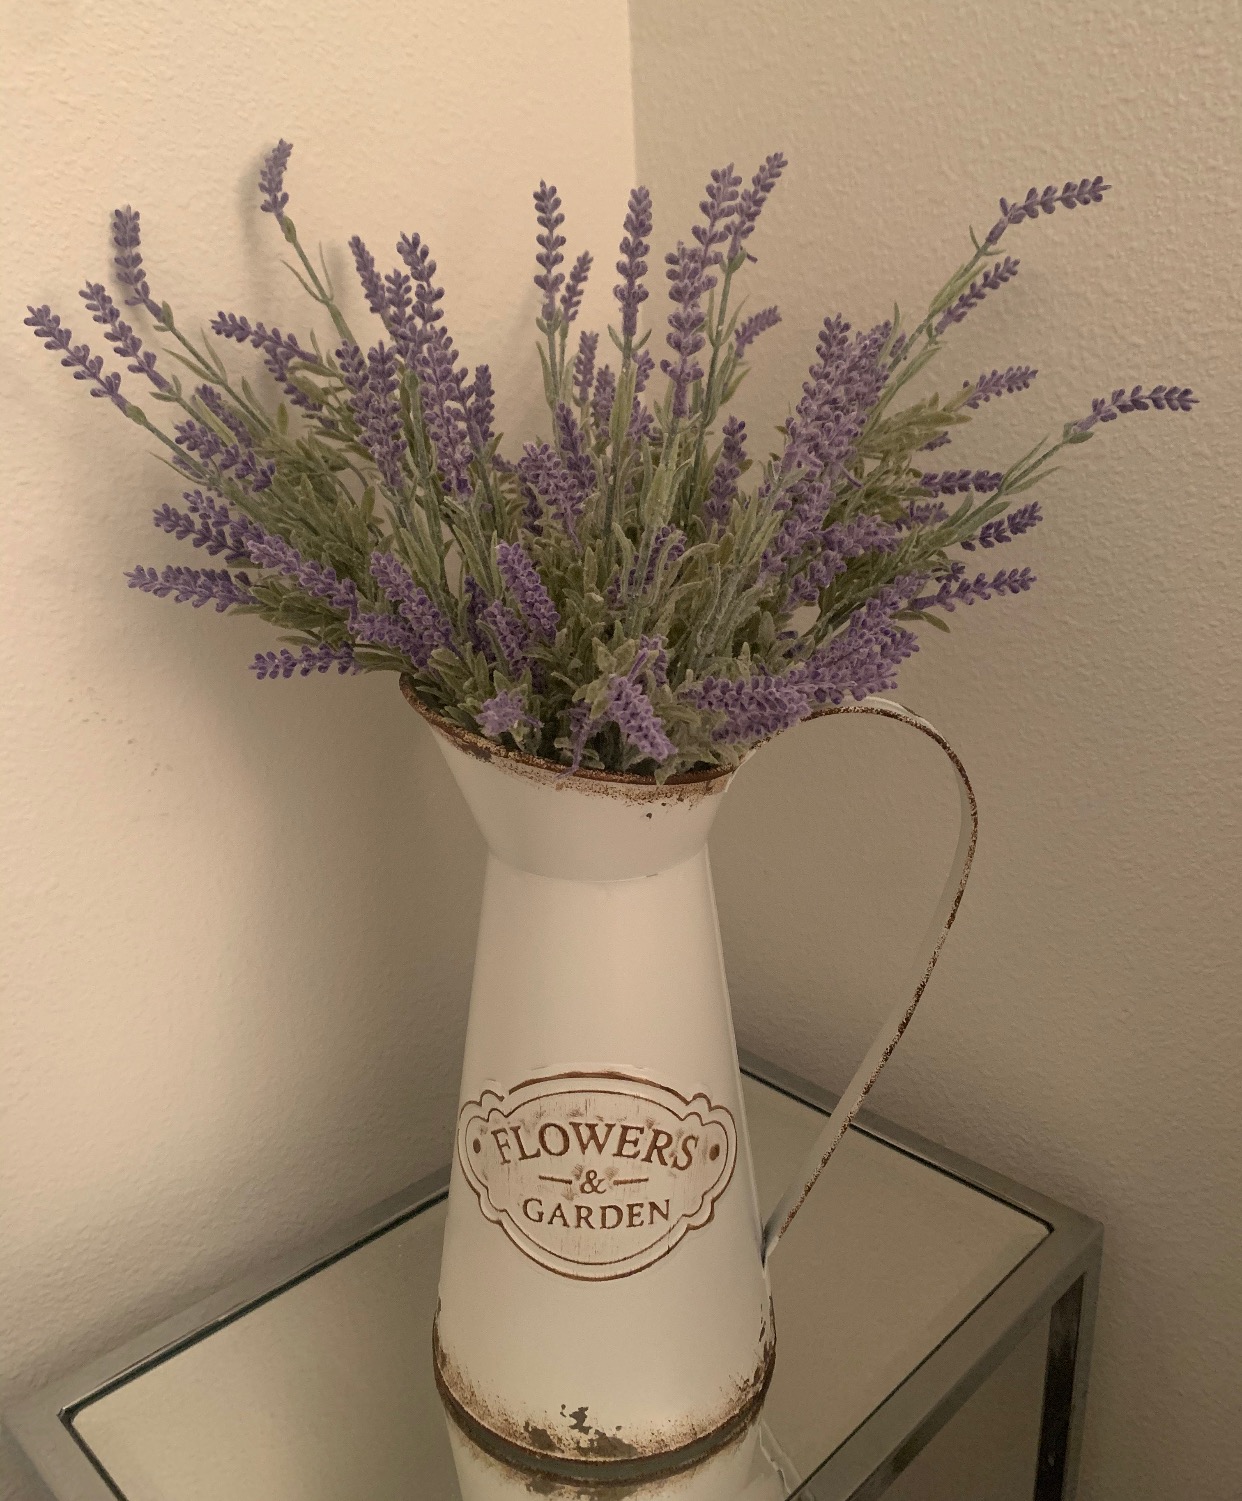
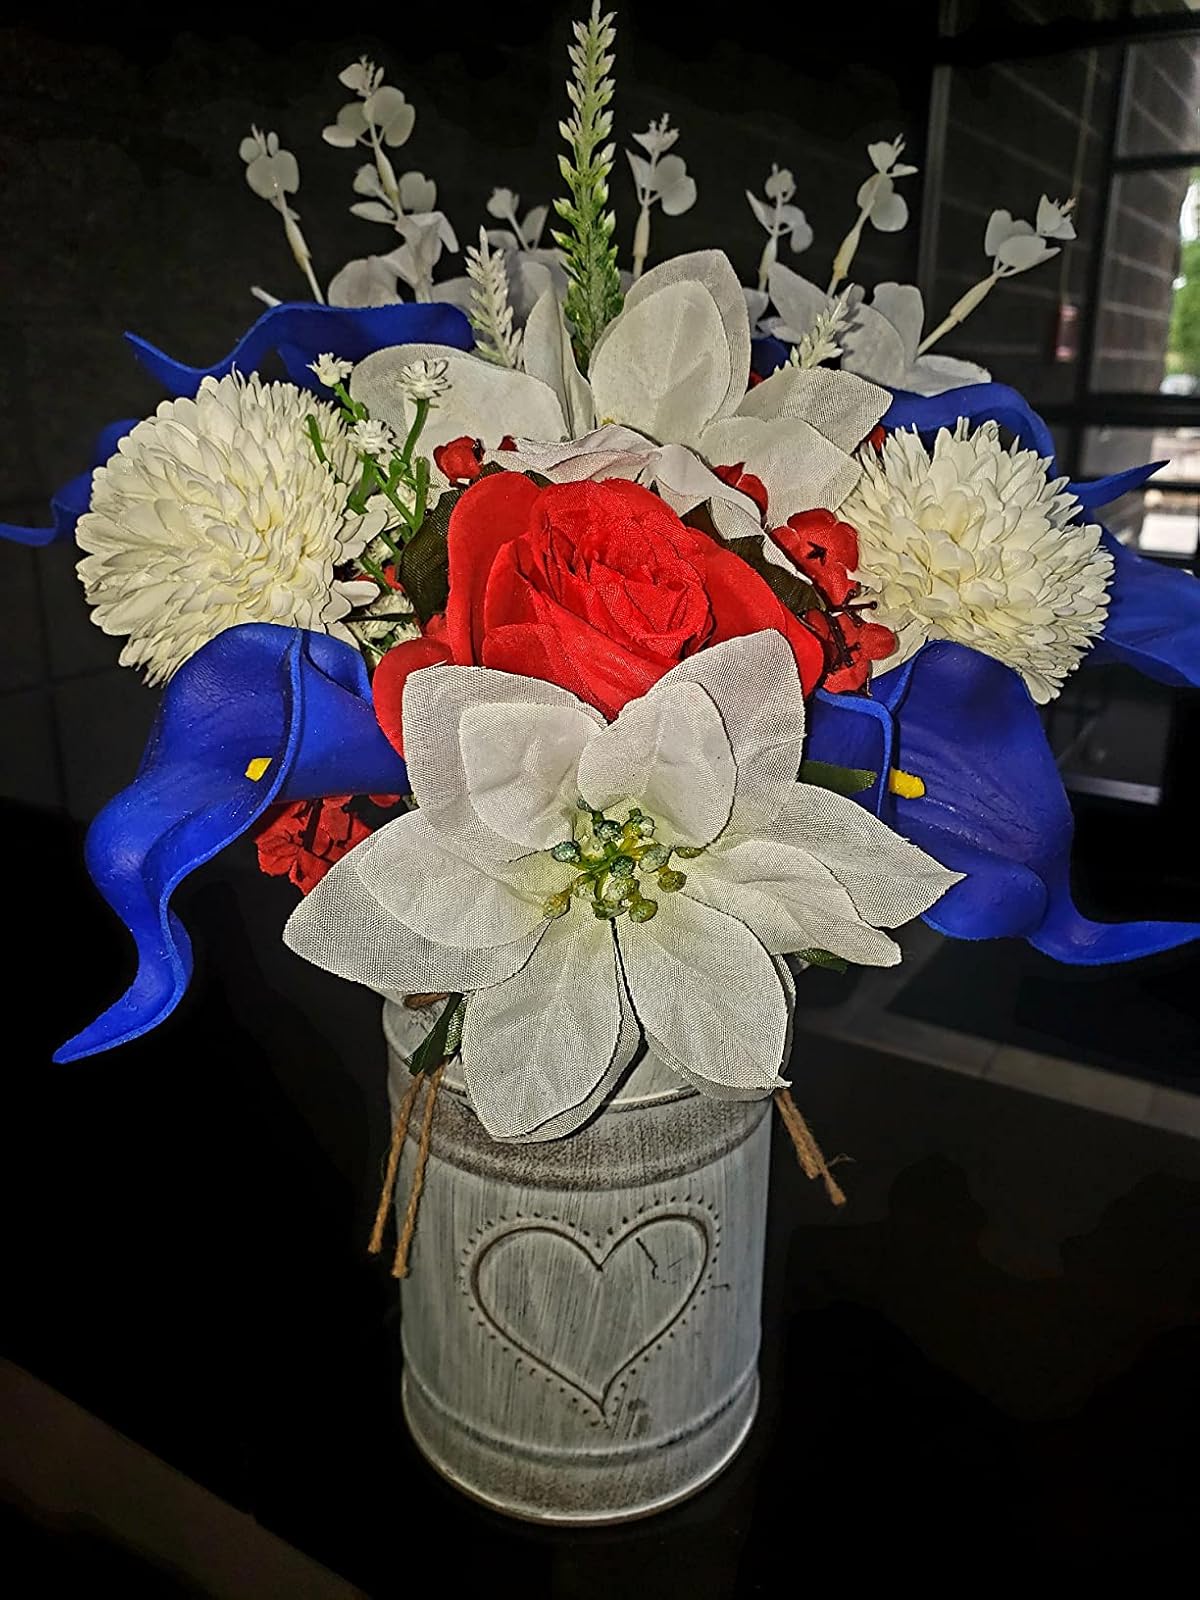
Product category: vase
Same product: no